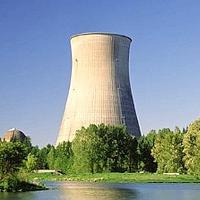
Weather: sun or clear